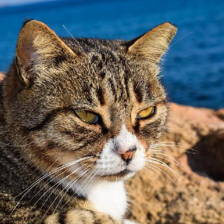
Label: animals